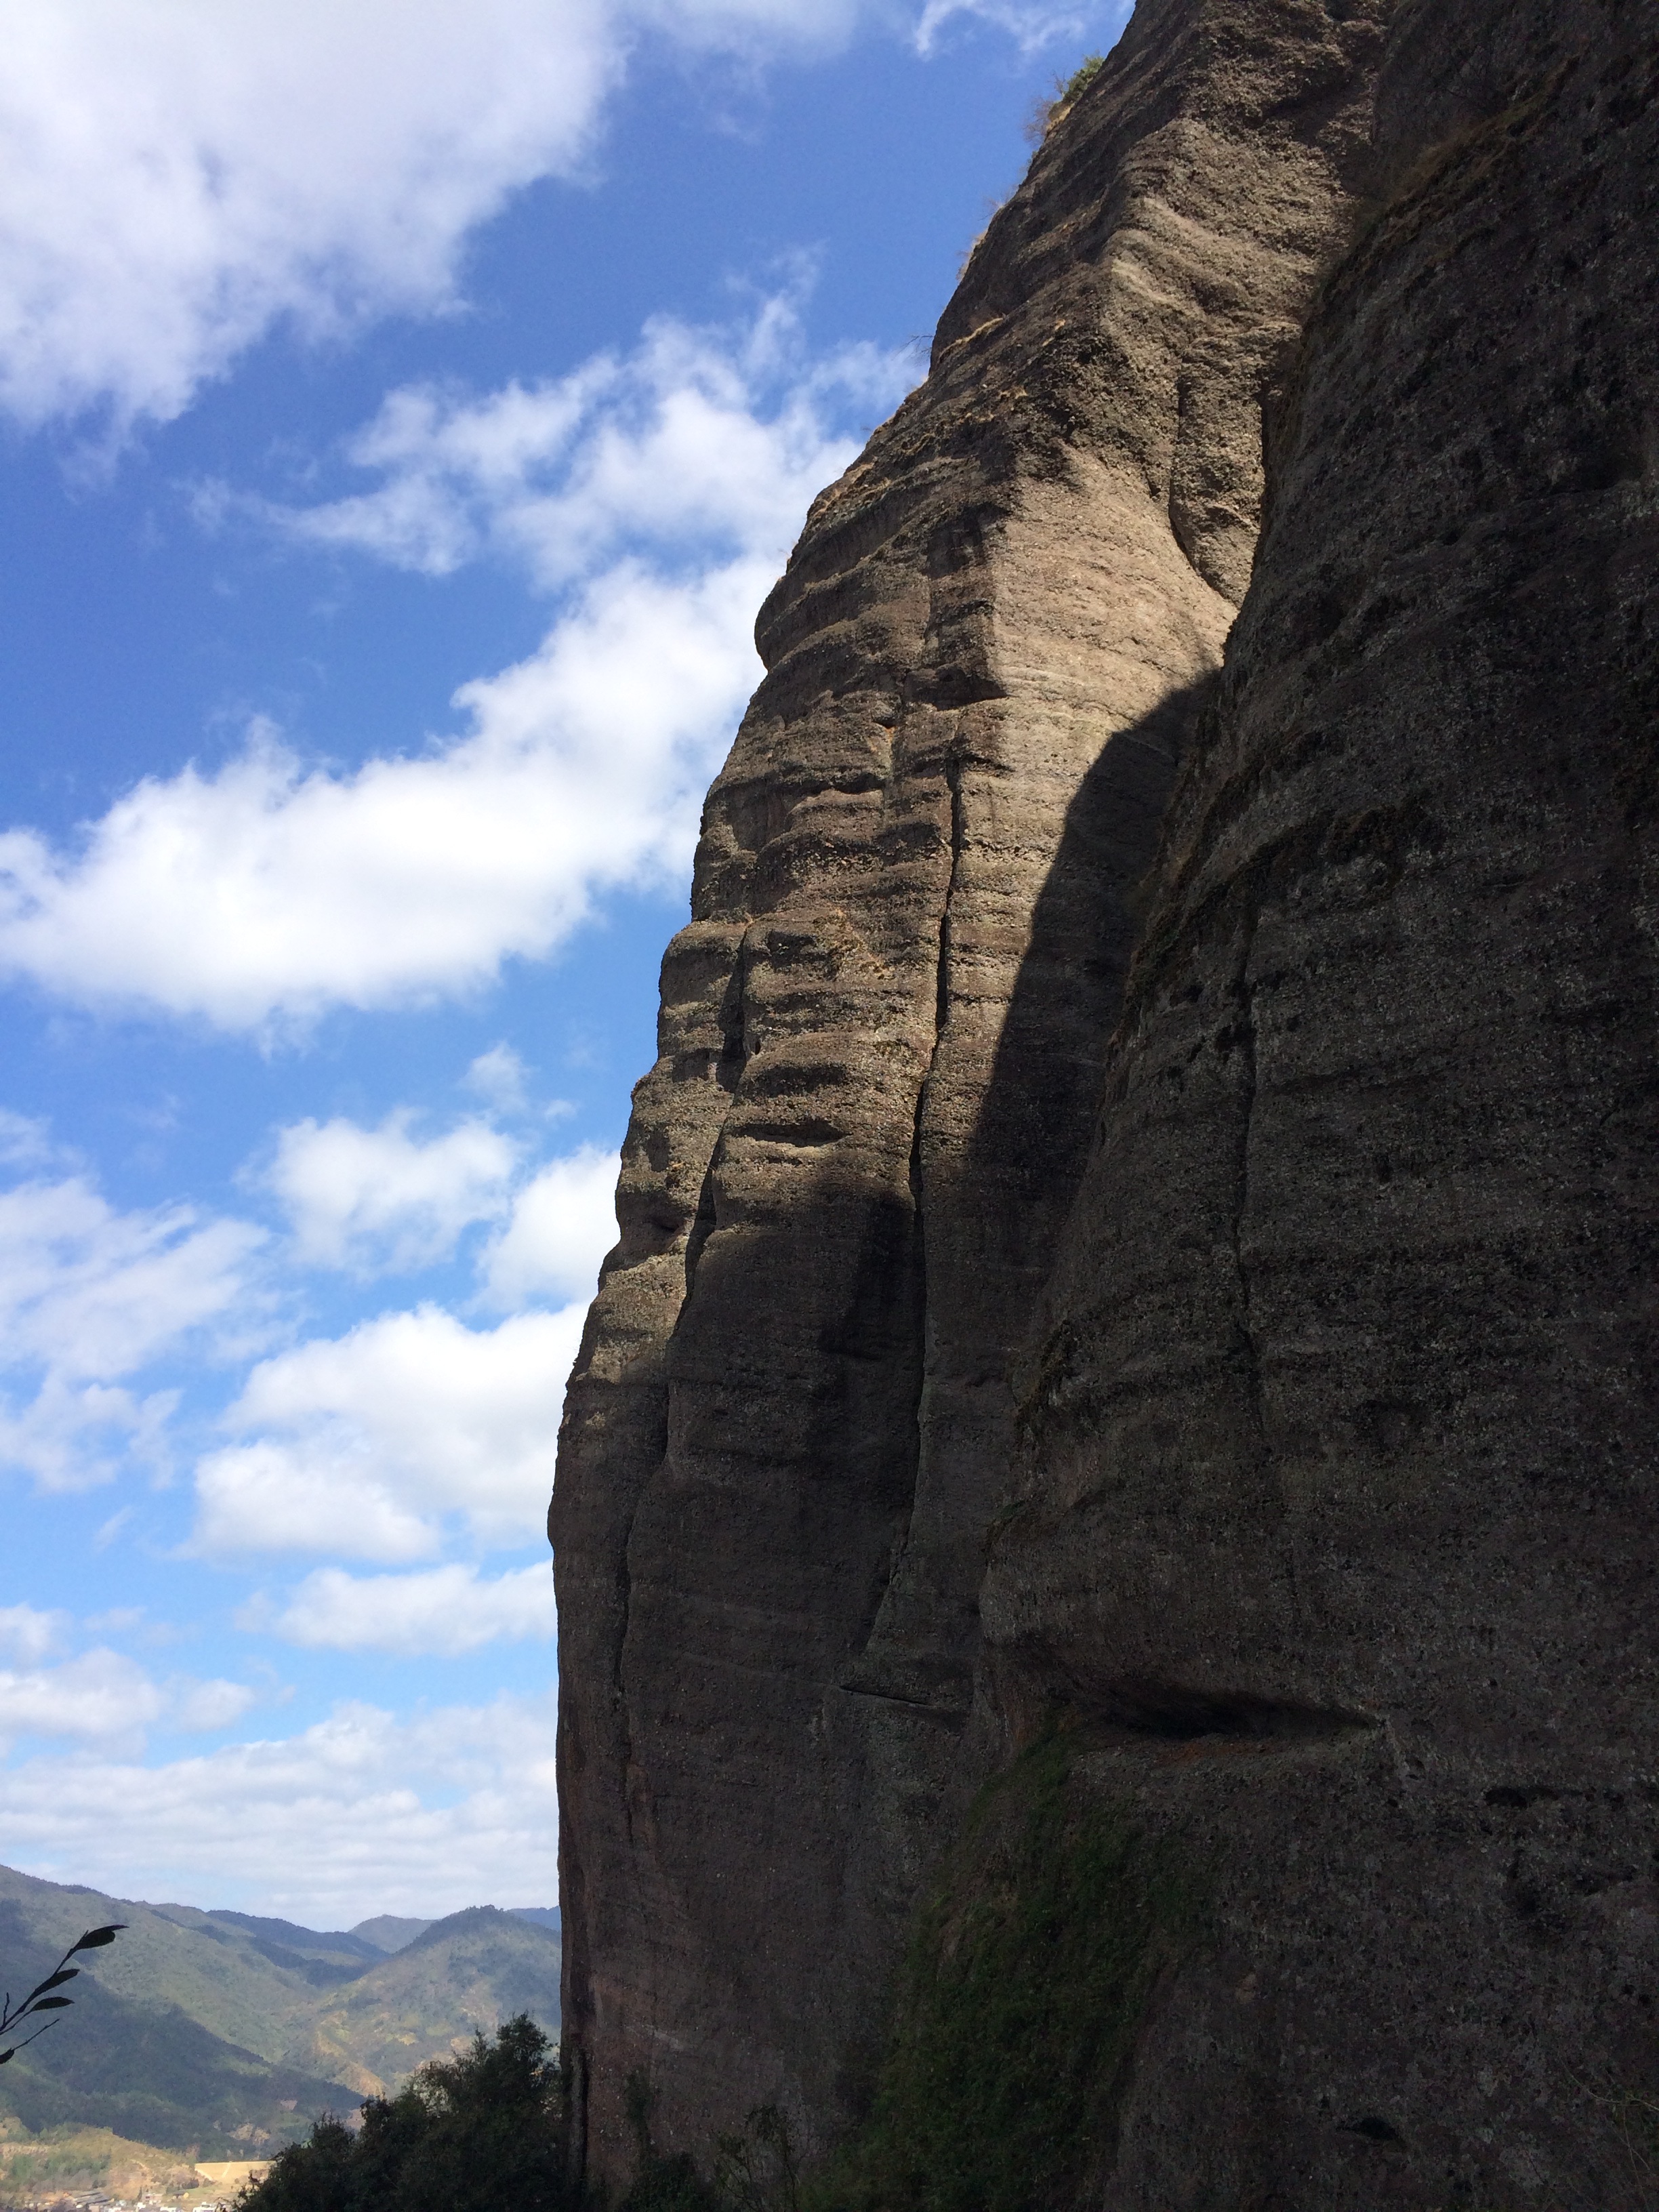
landscape, nature, rock, mountain, valley, formation, cliff, arch, canyon, terrain, material, blue sky, geology, badlands, monolith, the scenery, white cloud, landform, mountainous landforms